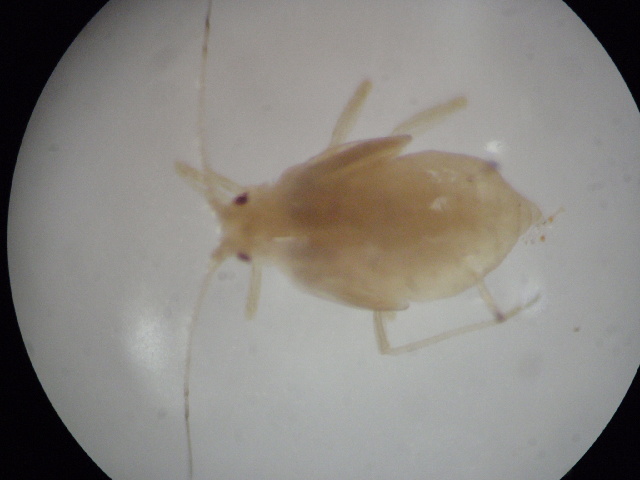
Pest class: green_peach_aphid